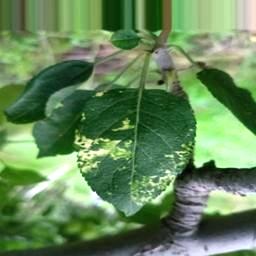
Label: Apple_Mosaic